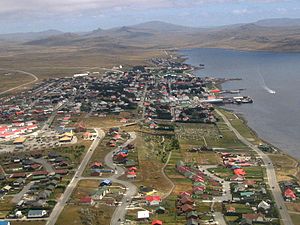
Stanley (Falklandsøerne) / Referencer
Stanley, Falklandsøerne - set fra luften
Stanley er hovedstad og den største by på Falklandsøerne. Byen har 2.121 indbyggere og er verdens sydligst beliggende hovedstad.